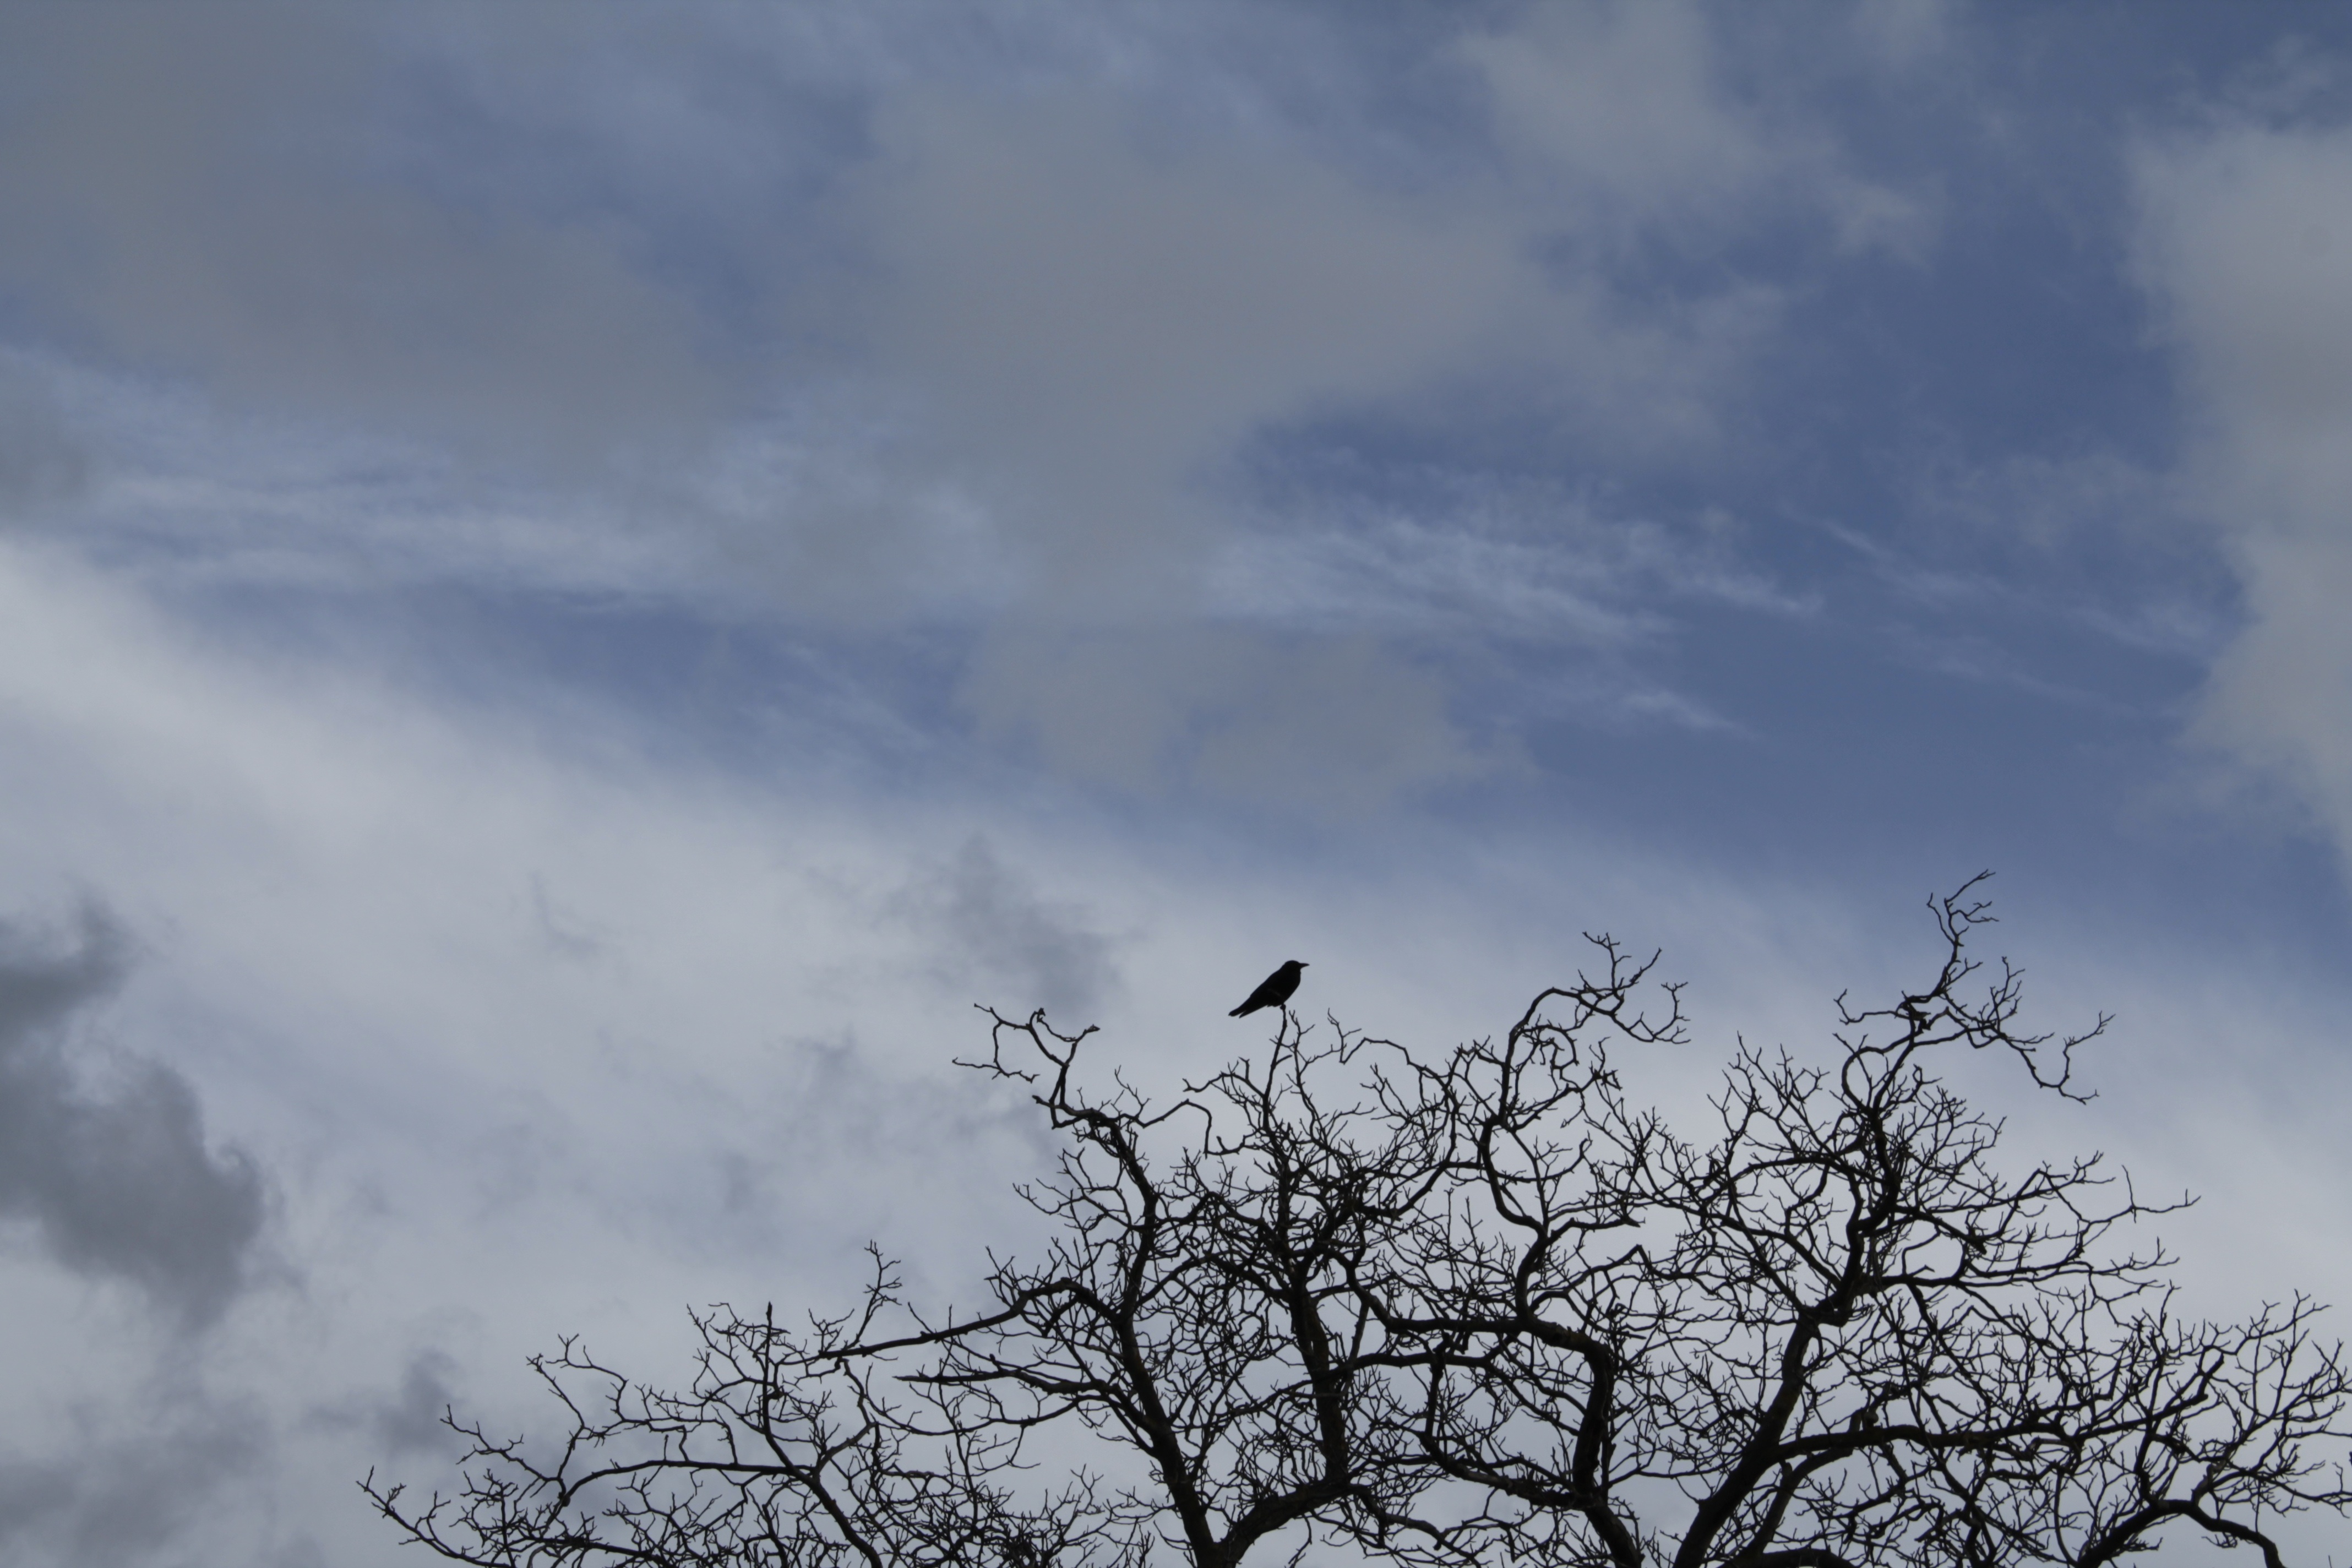
tree, nature, branch, winter, bird, cloud, sky, weather, cumulus, kahl, meteorological phenomenon, atmospheric phenomenon, atmosphere of earth